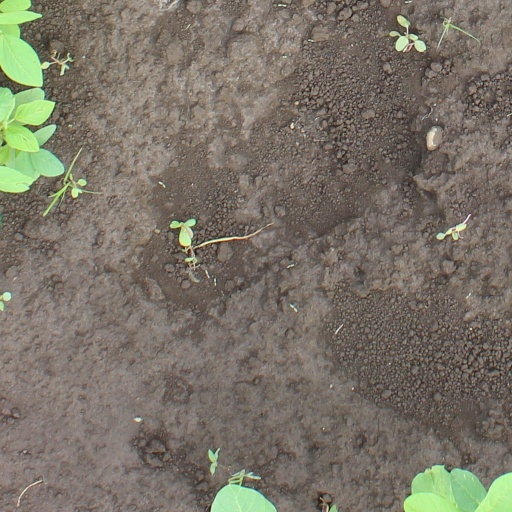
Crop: soybean